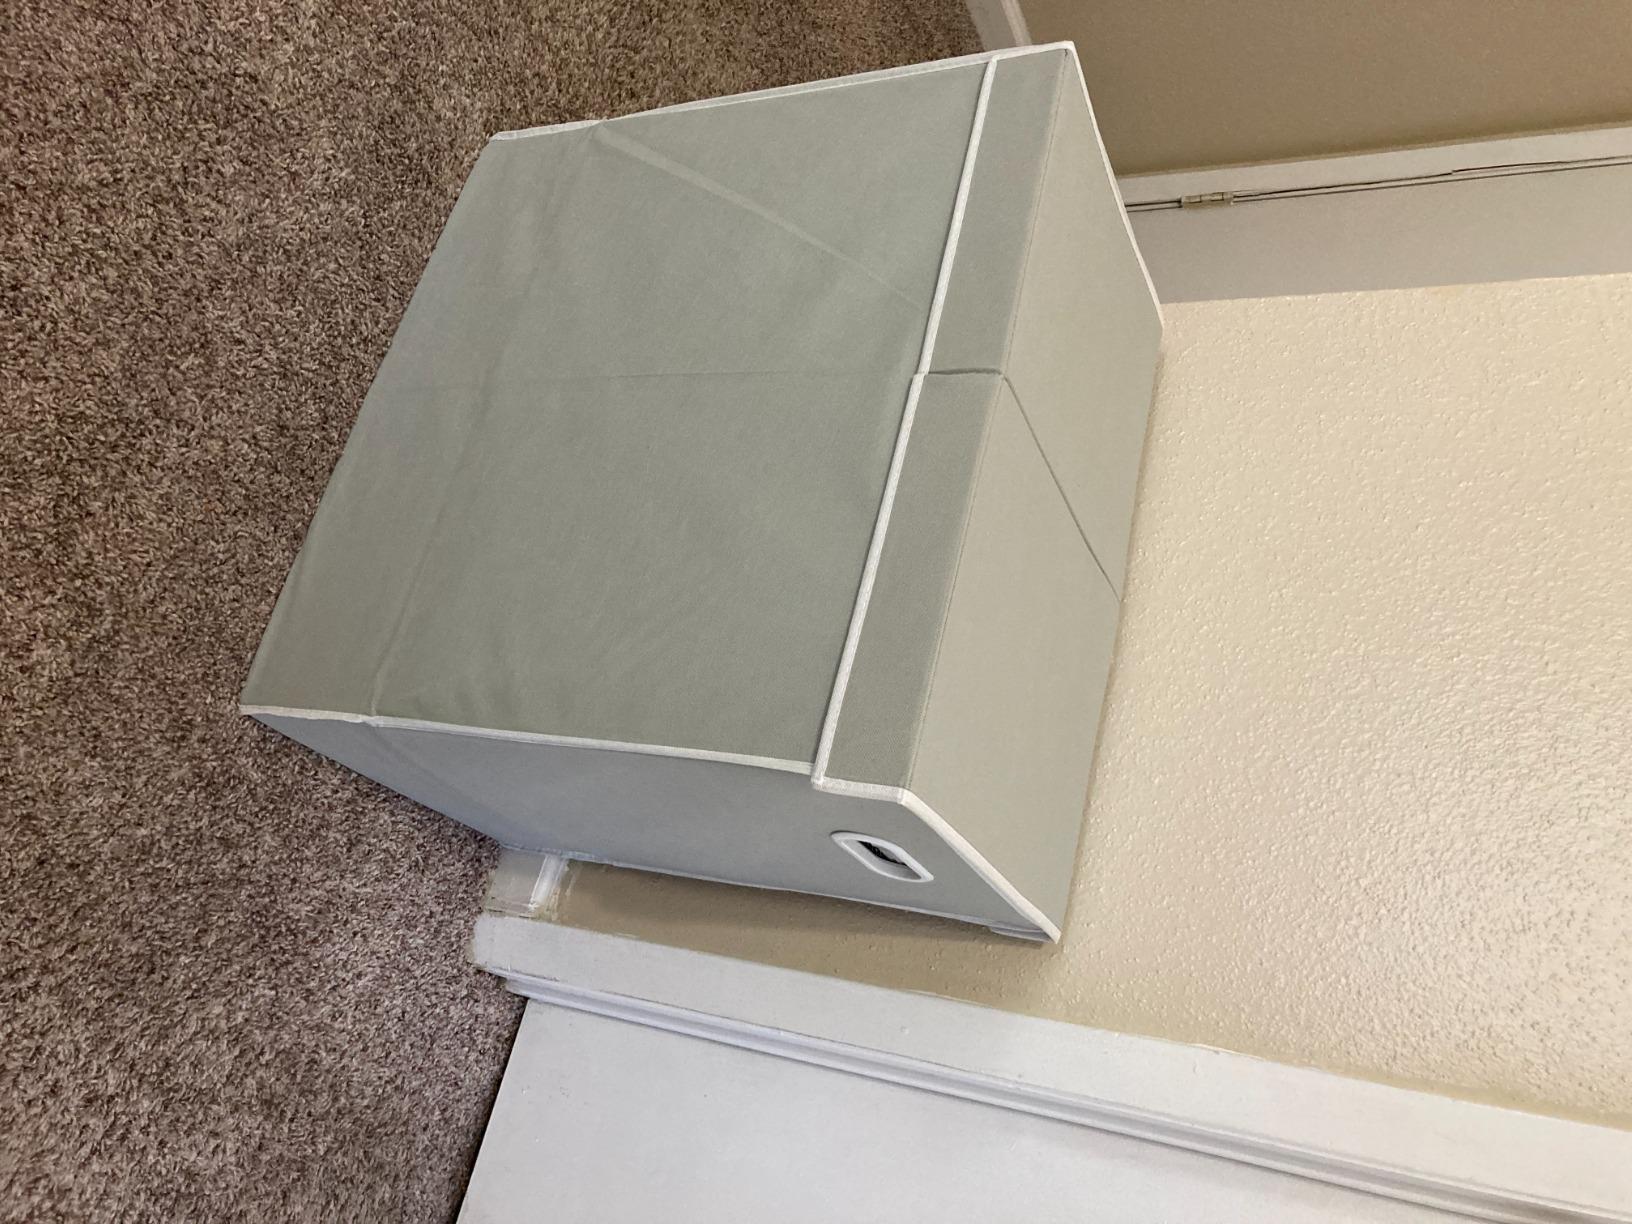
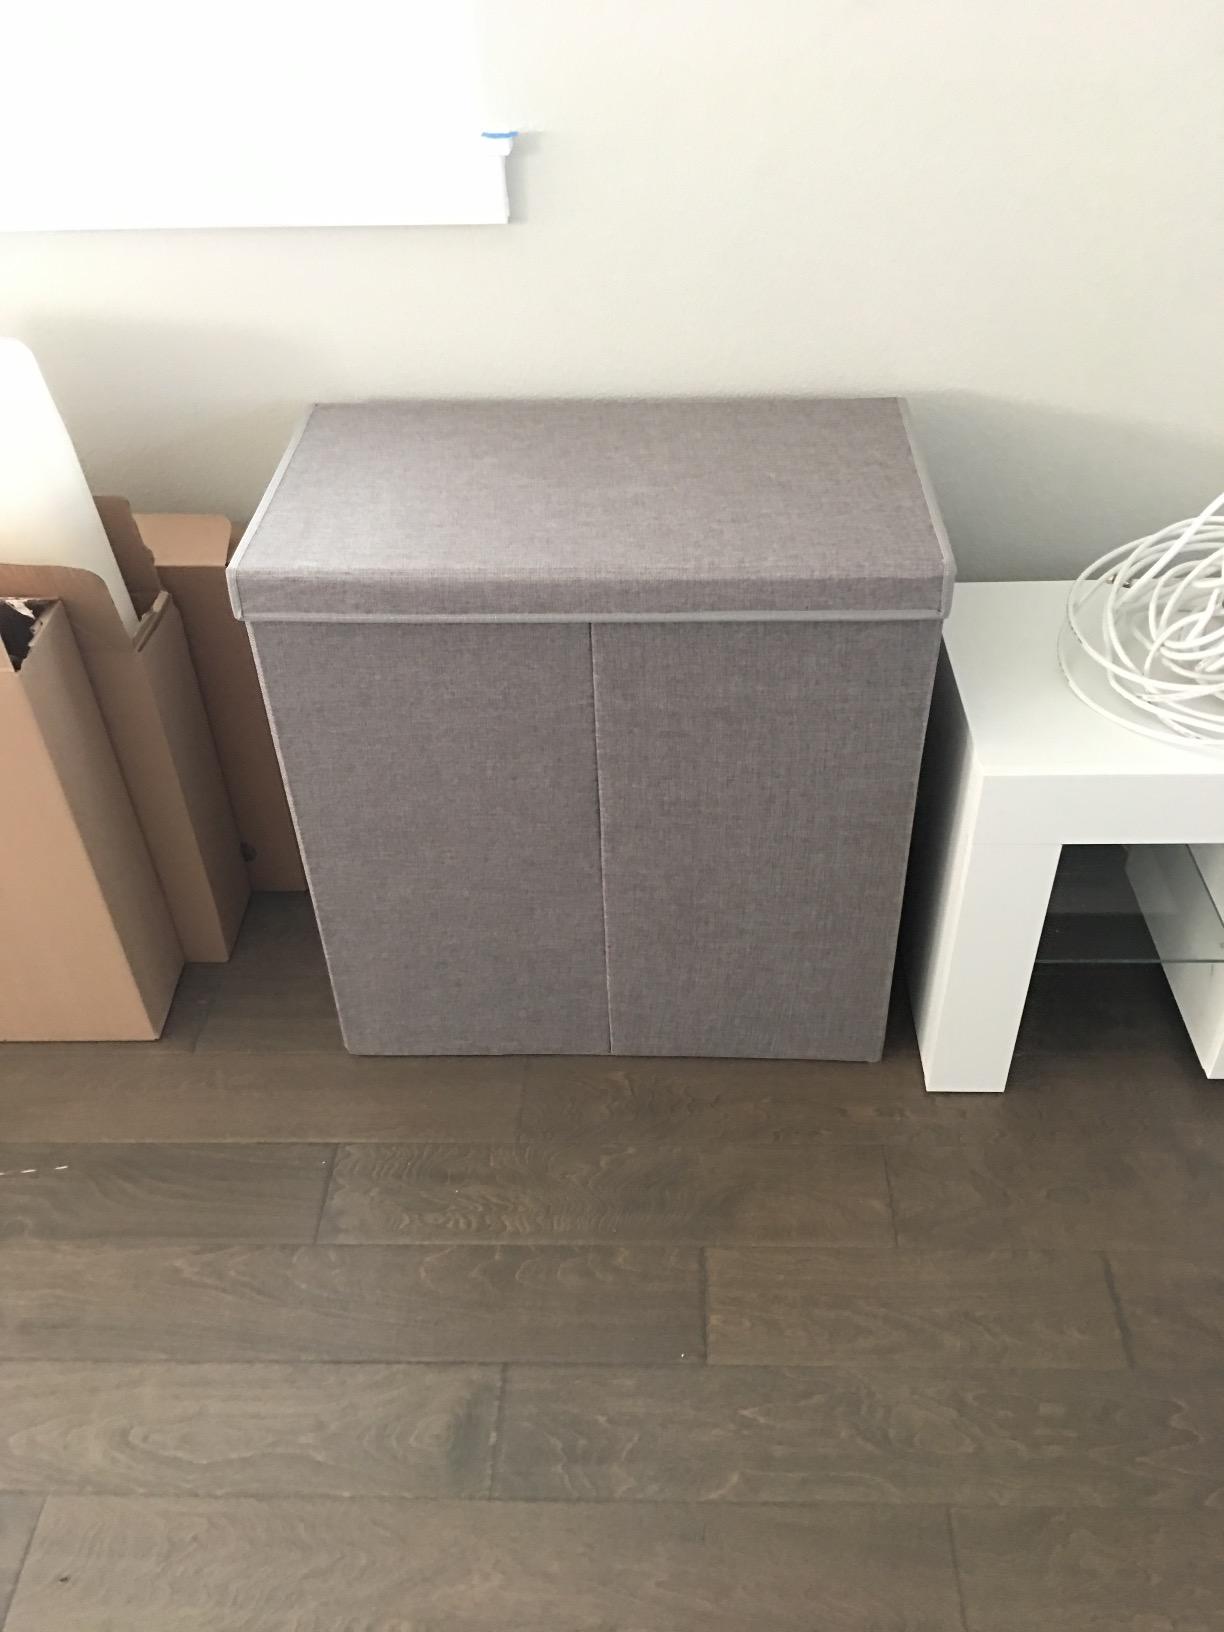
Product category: items_hamper
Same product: no